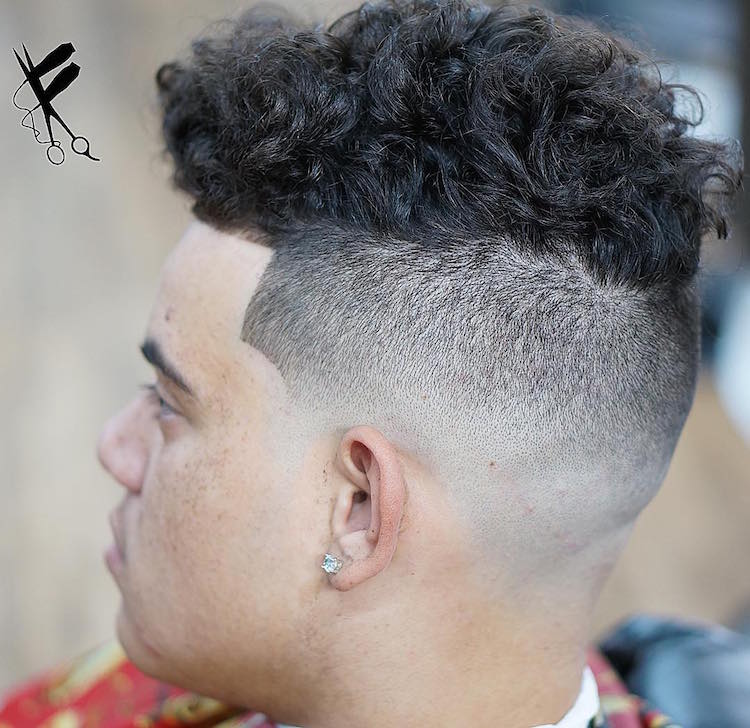
Gender: men